National Portrait Gallery (United States)

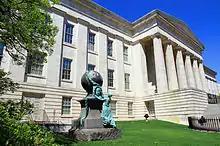
National Portrait Gallery

As of 2011, the National Portrait Gallery was the only museum in the United States dedicated solely to portraiture. The museum had 65 employees and a $9 million annual budget in 2013. By February 2013, it housed 21,200 works of art, which had been seen by 1,069,932 visitors in 2012.